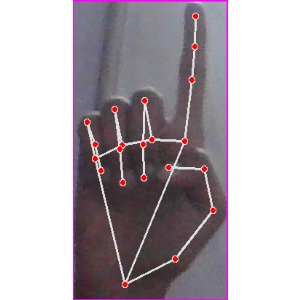
अक्षर: क